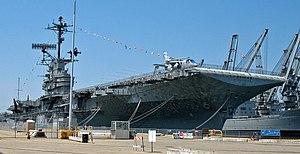
Ceci est la liste des lieux historiques inscrits sur le registre national dans le comté d'Alameda en Californie.
Le musée de l'USS Hornet est un musée d'Alameda, dans la baie de San Francisco, en Californie. Il est situé dans le porte-avions USS Hornet, qui est sa principale attraction.